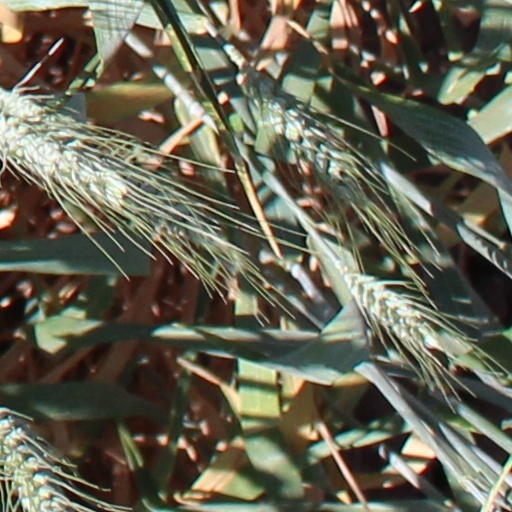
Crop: wheat